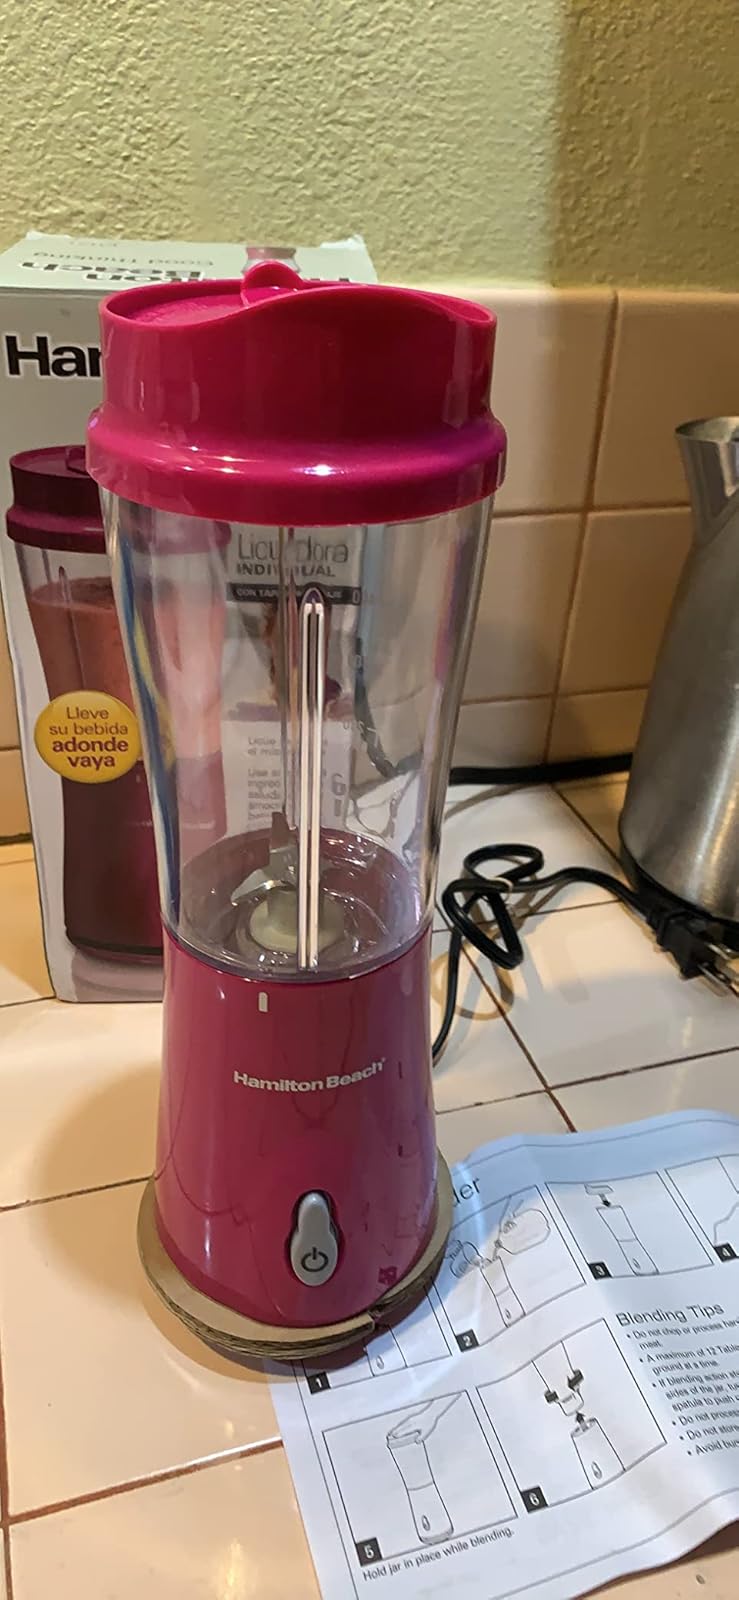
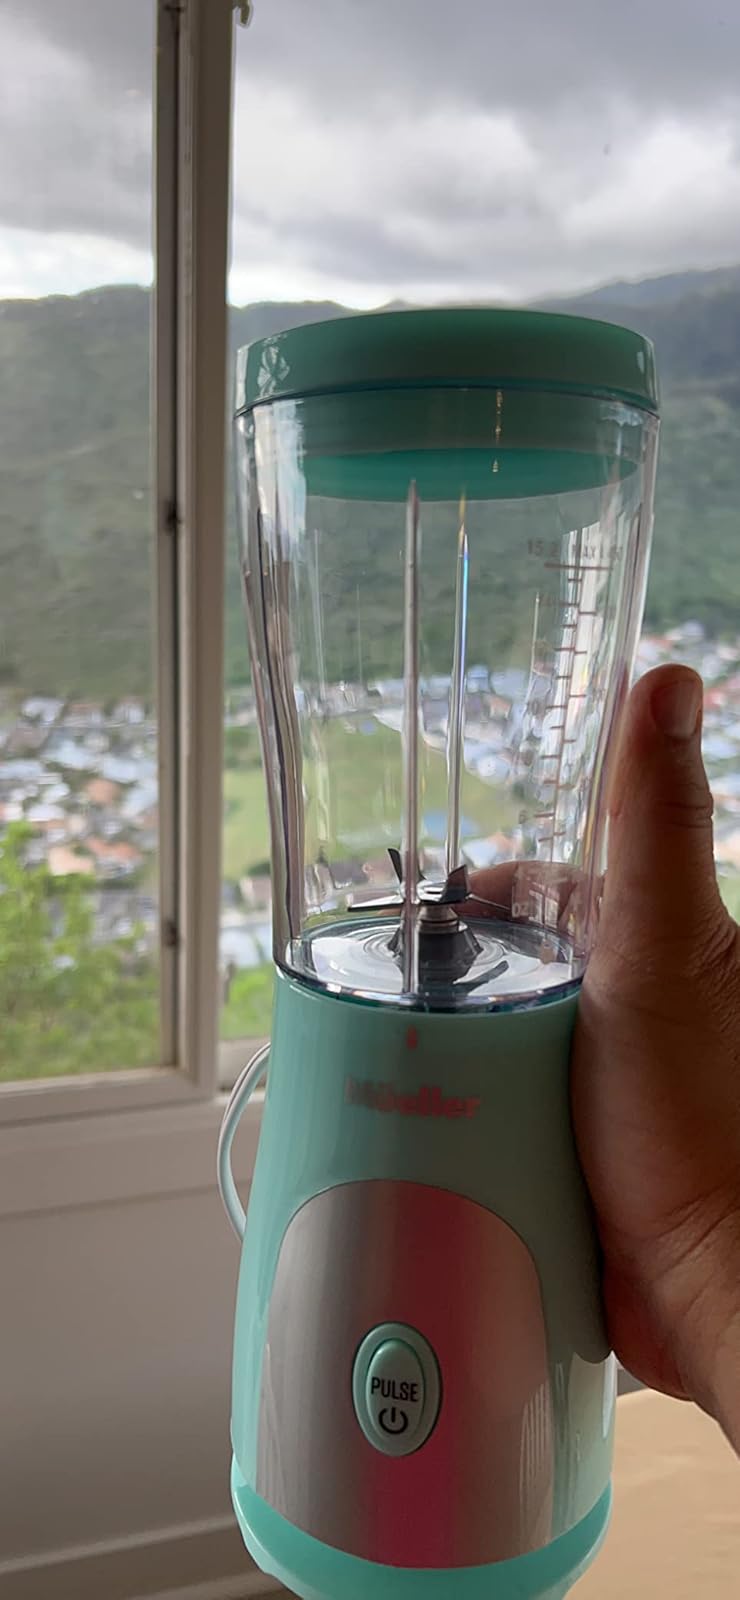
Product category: items_blender
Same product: no